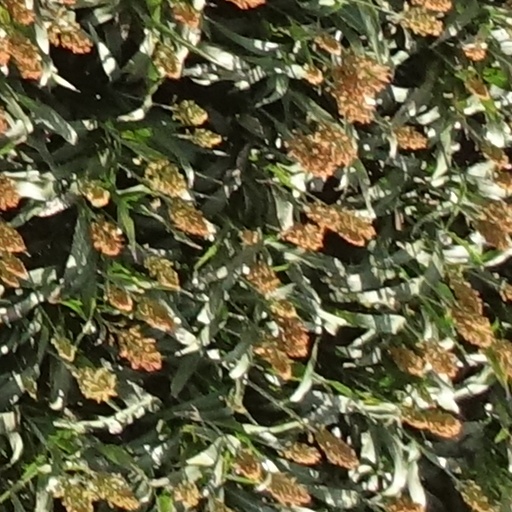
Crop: sorghum